Horsforth Hall Park

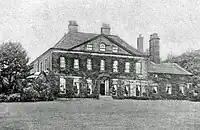
Horsforth Hall, 1901

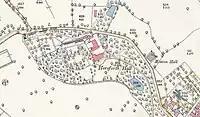
Map Horsforth Hall 1890

After Walter inherited Cannon Hall in 1775 he maintained households in Horsforth and Cannon Hall for many years but eventually moved with his large family to Cannon Hall and let Horsforth Hall.